Commercial Orbital Transportation Services

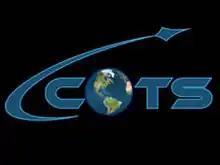
Logo used for the COTS program

Commercial Orbital Transportation Services (COTS) was a NASA program to spur the development of private spacecraft and launch vehicles for deliveries to the International Space Station (ISS). Launched in 2006, COTS successfully concluded in 2013 after completing all demonstration flights.